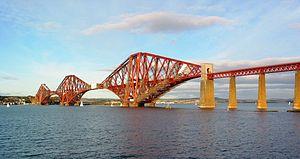
John Fowler, 1ᵉʳ baronnet, est un ingénieur des chemins de fer dans la Grande-Bretagne victorienne. Il a contribué à construire le premier métro à Londres, la ligne Metropolitan dans les années 1860, une courte ligne construite par la méthode tranchée couverte. Sa plus belle réalisation a été le pont de chemin de fer du Forth construit dans les années 1880.
Le patrimoine ferroviaire désigne l'ensemble du patrimoine culturel des chemins de fer dont la sauvegarde et la mise en valeur rendent hommage et facilitent la compréhension de l'évolution du monde des trains. Cela passe par la création de musées assurant la conservation et la restauration de matériel ferroviaire, l'organisation de trains touristiques, la création d'un chemin de fer touristique ou des recherches. Plus modestement, il peut aussi s'agir de la collecte d'archives écrites ou orales. Ces actions peuvent être le fait d'organisations institutionnelles, d'entreprises ou d'associations souvent constituées d'amateurs des chemins de fer. Le patrimoine ferroviaire est une spécialisation du patrimoine industriel, dont la révélation découle souvent de pratiques d'archéologie ferroviaire.
Benjamin Baker, était un éminent ingénieur britannique qui a travaillé dans la seconde moitié de l'époque victorienne. Il a contribué au lancement du métro de Londres avec Sir John Fowler, mais il est surtout connu pour ses travaux sur le pont du Forth. Il a fait de nombreuses autres contributions notables au génie civil, y compris son travail en tant que témoin expert à l'enquête publique sur la catastrophe ferroviaire du pont sur le Tay. Il a contribué à la conception et la construction du premier barrage d'Assouan.
Ce qui suit est la liste des Historic Civil Engineering Landmarks, c'est-à-dire la liste des monuments historiques de génie civil, établie aux États-Unis par l' American Society of Civil Engineers depuis qu'elle a commencé le programme en 1964. Cette désignation est accordée à des projets, des structures et des sites situés aux États-Unis et dans le reste du monde. À compter de 2013, il y a plus de 260 éléments dans cette liste.
Une définition de l'histoire de la construction, qui la distingue de l'histoire de l'architecture, pourrait nous être donnée par Vitruve : elle s'attache à décrire les matériaux que fournit la nature et l'usage qu'on en fait. Il n'y est pas question de l'origine de l'architecture, mais bien de celle des bâtiments, ainsi que de la manière dont on est parvenu à donner à l'art de bâtir les développements et le degré de perfection où nous le voyons aujourd'hui. Le champ de l'histoire de la construction s'est constitué dans certains pays comme un domaine d'étude universitaire à part entière.